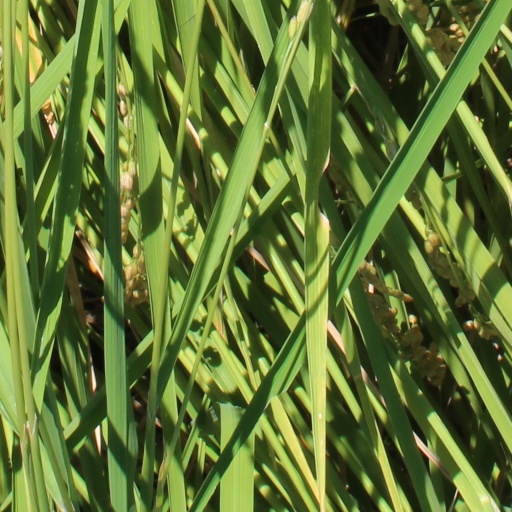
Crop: rice